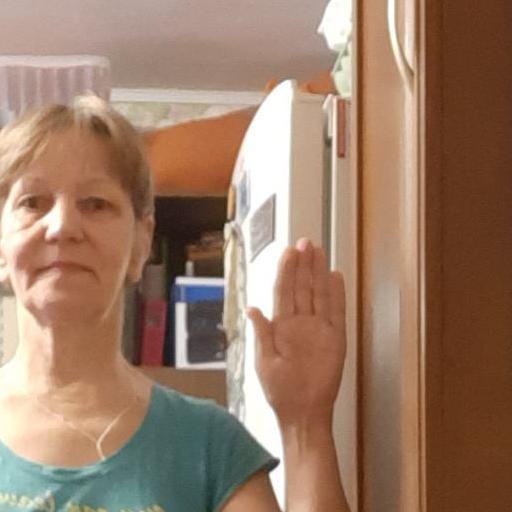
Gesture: stop